Cowbell Digital Music

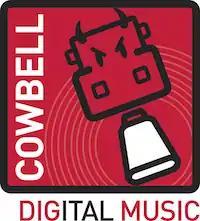
Cowbell Digital Music Logo.

Cowbell Digital Music (also referred to as Cowbell or Cowbell Music) is an independent record label based in Queensland, Australia. The name derives from a Saturday Night Live sketch in which Christopher Walken demands 'More Cowbell.